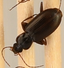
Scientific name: Calathus advena
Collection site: Rocky Mountains NEON (RMNP), plot RMNP_014